Miami International Boat Show

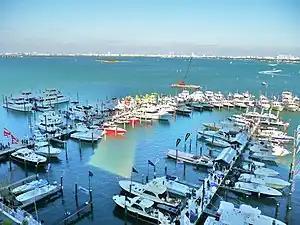
The Sea Isle Marina during the Miami International Boat Show, 2010.

The Miami International Boat Show is an annual event in February, produced by the National Marine Manufacturers Association in Miami, Florida, United States. It had previously been held in three separate venues; two in Downtown Miami, and the other in Miami Beach. In 2016 through 2021 it was held at Miami Marine Stadium Park and Basin on Virginia Key, while Strictly Sail remained at Miamarina at Bayside Marketplace Marina. Over 1,700 companies that are NMMA members, produce more than 80% of the marine products used by recreational boaters and anglers in the United States. The North American pleasure boat market represents fully half of the global demand for these products and services, roughly $39.5 billion annually in just the United States alone.